Tokudaiji Sanesada

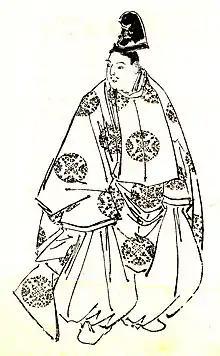
Tokudaiji Sanesada

was a Japanese "waka" poet and nobleman during the Heian period.